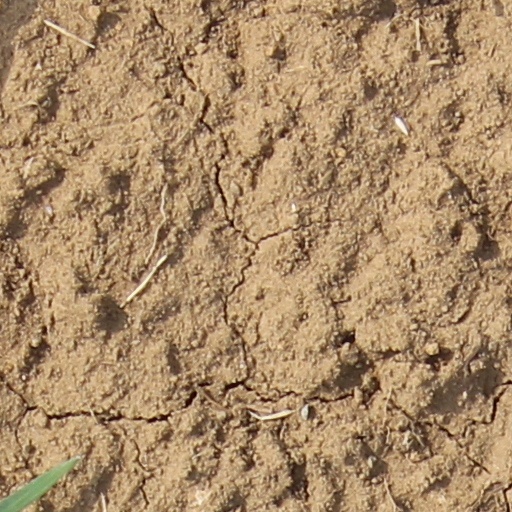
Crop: wheat